1900 Georgia Tech football team

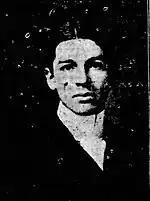
Captain Morris Yow (1879–1933)

Sewanee came into the game on a nineteen-match winning streak and had just beaten Georgia in Atlanta two days earlier. The two teams had only played one previous time, a 32–0 win for Sewanee the previous year. Prior to the game, Tech's Captain Yow, was advised by his doctors to quit playing football altogether due to rheumatic trouble, but Yow made a surprise appearance in the game anyway.